Reinhold Felderhoff

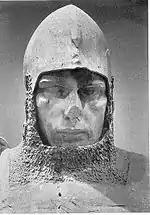
Close-up of Johann II, showing damage from World War II

Reinhold Carl Thusmann Felderhoff (25 February 1865 – 18 December 1919) was a German sculptor and medallist.